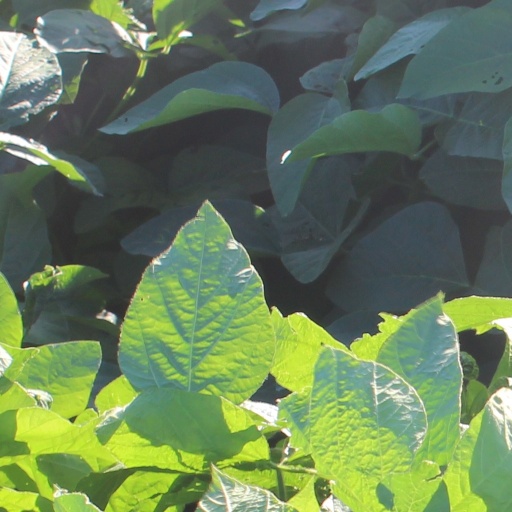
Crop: soybean